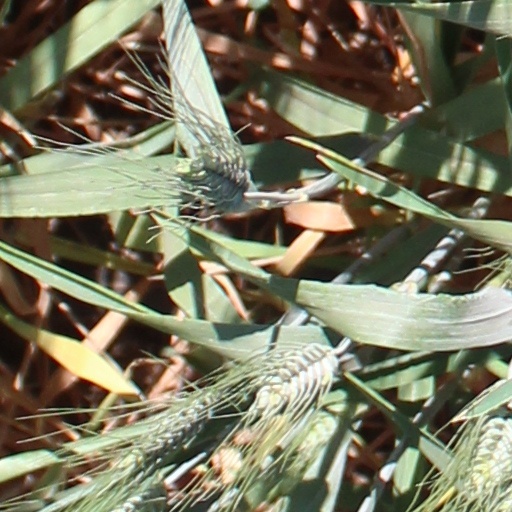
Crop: wheat